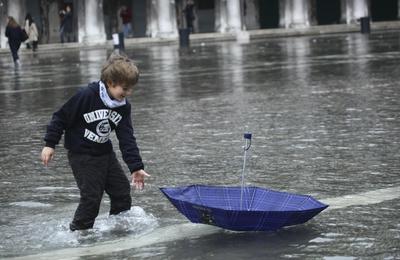
Weather: rain or strom